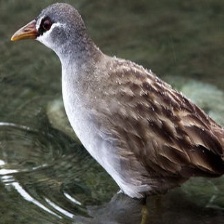
Species: WHITE BROWED CRAKE
Scientific name: AMAURORNIS CINEREA